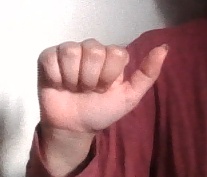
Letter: dhad